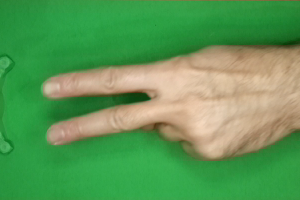
Label: scissors